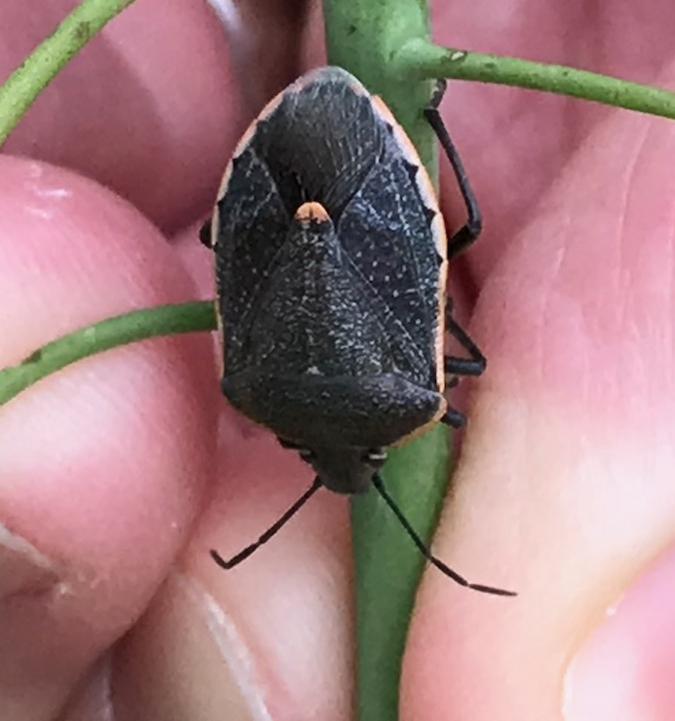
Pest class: stink_bug